Hamad bin Mohammed Al Sharqi

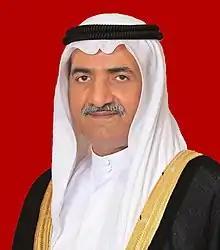
Sheikh Hamad in 2022

Sheikh Hamad bin Mohammed Al Sharqi (born 22 February 1949) is an Emirati royal and politician who is the ruler of the Emirate of Fujairah, and was the first minister of agriculture and fisheries in the United Arab Emirates between 1971 and 1974.